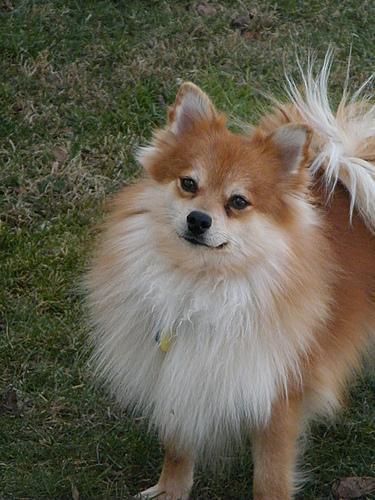
pomeranian